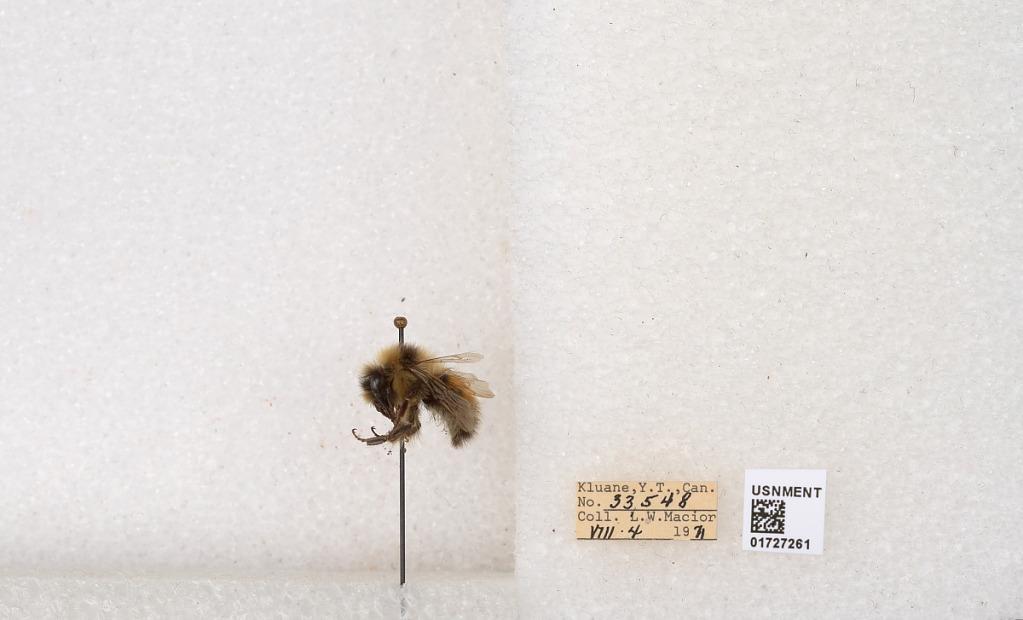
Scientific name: Bombus (Pyrobombus) sylvicola Kirby
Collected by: L. Macior
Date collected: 1971-8-4
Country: Canada
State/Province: Yukon Teritory
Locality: Kluane National Park and Reserve
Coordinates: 60.7493, -139.504